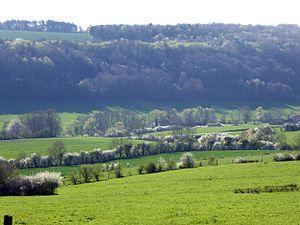
la vallée au printemps
Landaville est une commune française située dans le département des Vosges en région Grand Est.